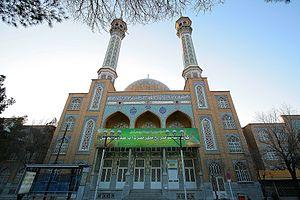
Qom (en persan